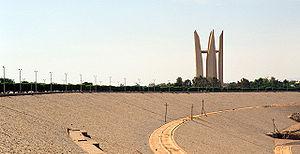
Le haut barrage d'Assouan, aussi appelé barrage d'Assouan, en arabe السد العالي, translittéré en as-Sad al-'Aly, est un barrage hydroélectrique construit entre 1960 et 1970, à sept kilomètres en amont de l'ancien barrage d'Assouan, et environ dix kilomètres de la ville d'Assouan, sur le Nil en Haute-Égypte. Il est décrit comme un des plus importants du monde. Sa capacité de retenue est 169 milliards de mètres cubes d'eau.